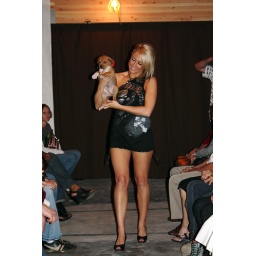
Model (Kristen) with pit bull puppies available for adoption from Yolo SPCA in Sacramento Ca.